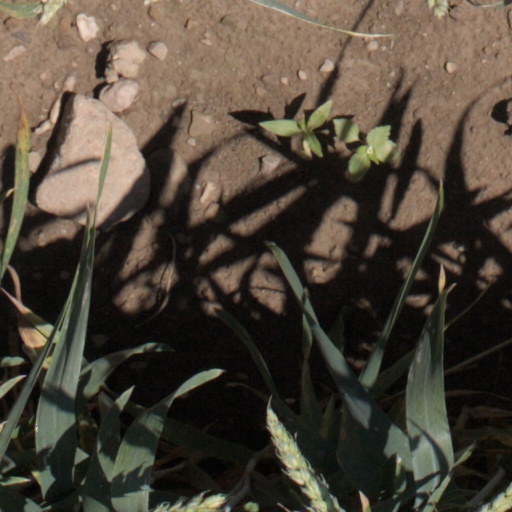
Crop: wheat